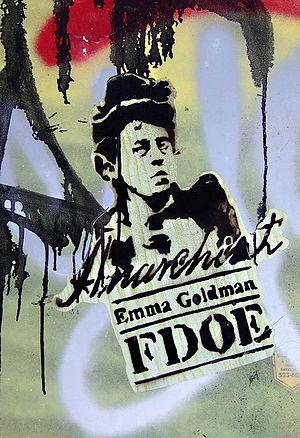
Emma Goldman est une anarchiste russe connue pour son activisme politique, ses écrits et ses discours radicaux libertaires et féministes. Elle a joué un rôle majeur dans le développement de la philosophie anarchiste en Amérique du Nord et en Europe dans la première moitié du XXᵉ siècle.